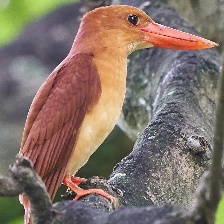
Species: RUDY KINGFISHER
Scientific name: HALCYON COROMANDA